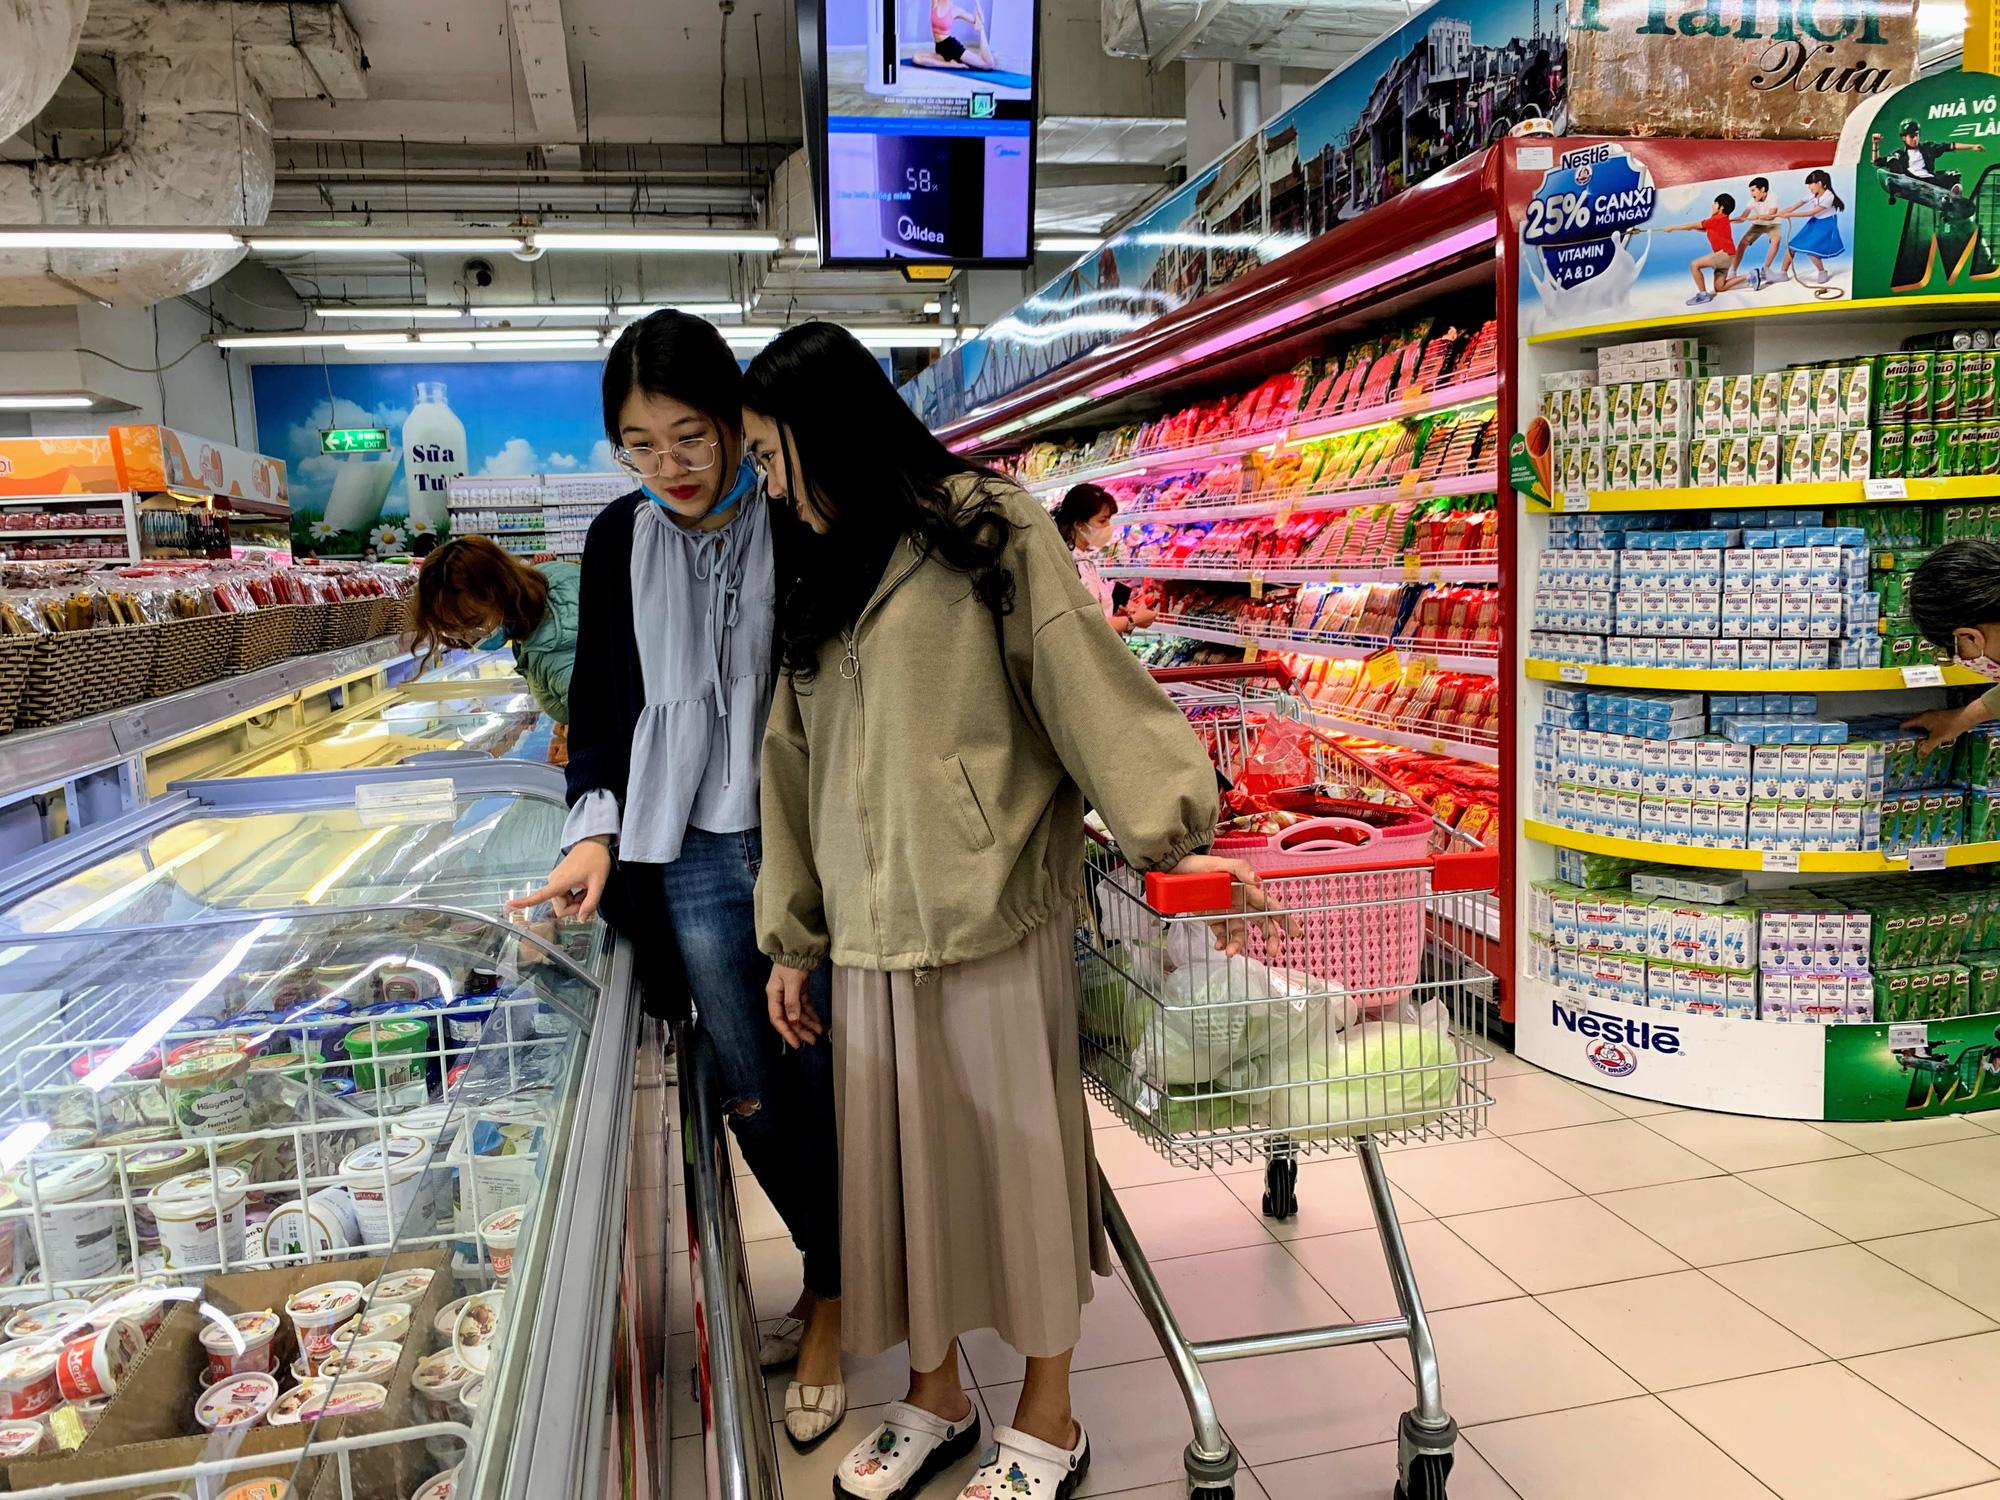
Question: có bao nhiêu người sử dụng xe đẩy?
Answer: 2 người